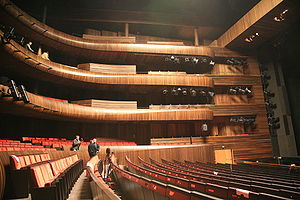
Operahuset i Oslo / Galleri
Operahuset i Oslo er Norges nationale operascene, der anvendes af Den Norske Opera & Ballett.